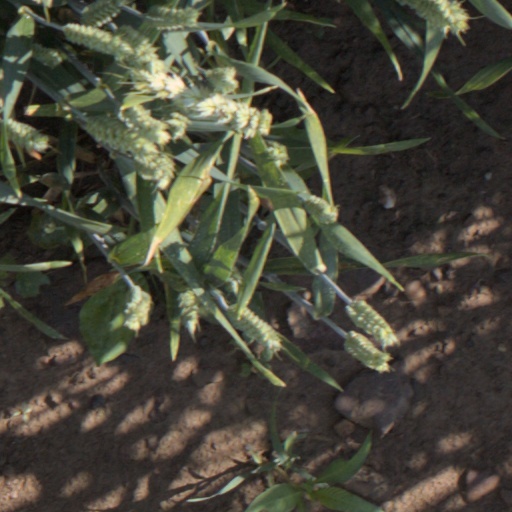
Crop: wheat